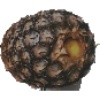
Label: Pineapple 1